Indiana station (Pennsylvania)

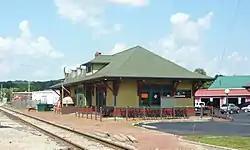
Indiana Railroad station. Buffalo and Pittsburgh Railroad tracks in foreground.

The Indiana station is a historic American railway station which is located in Indiana, Indiana County, Pennsylvania.